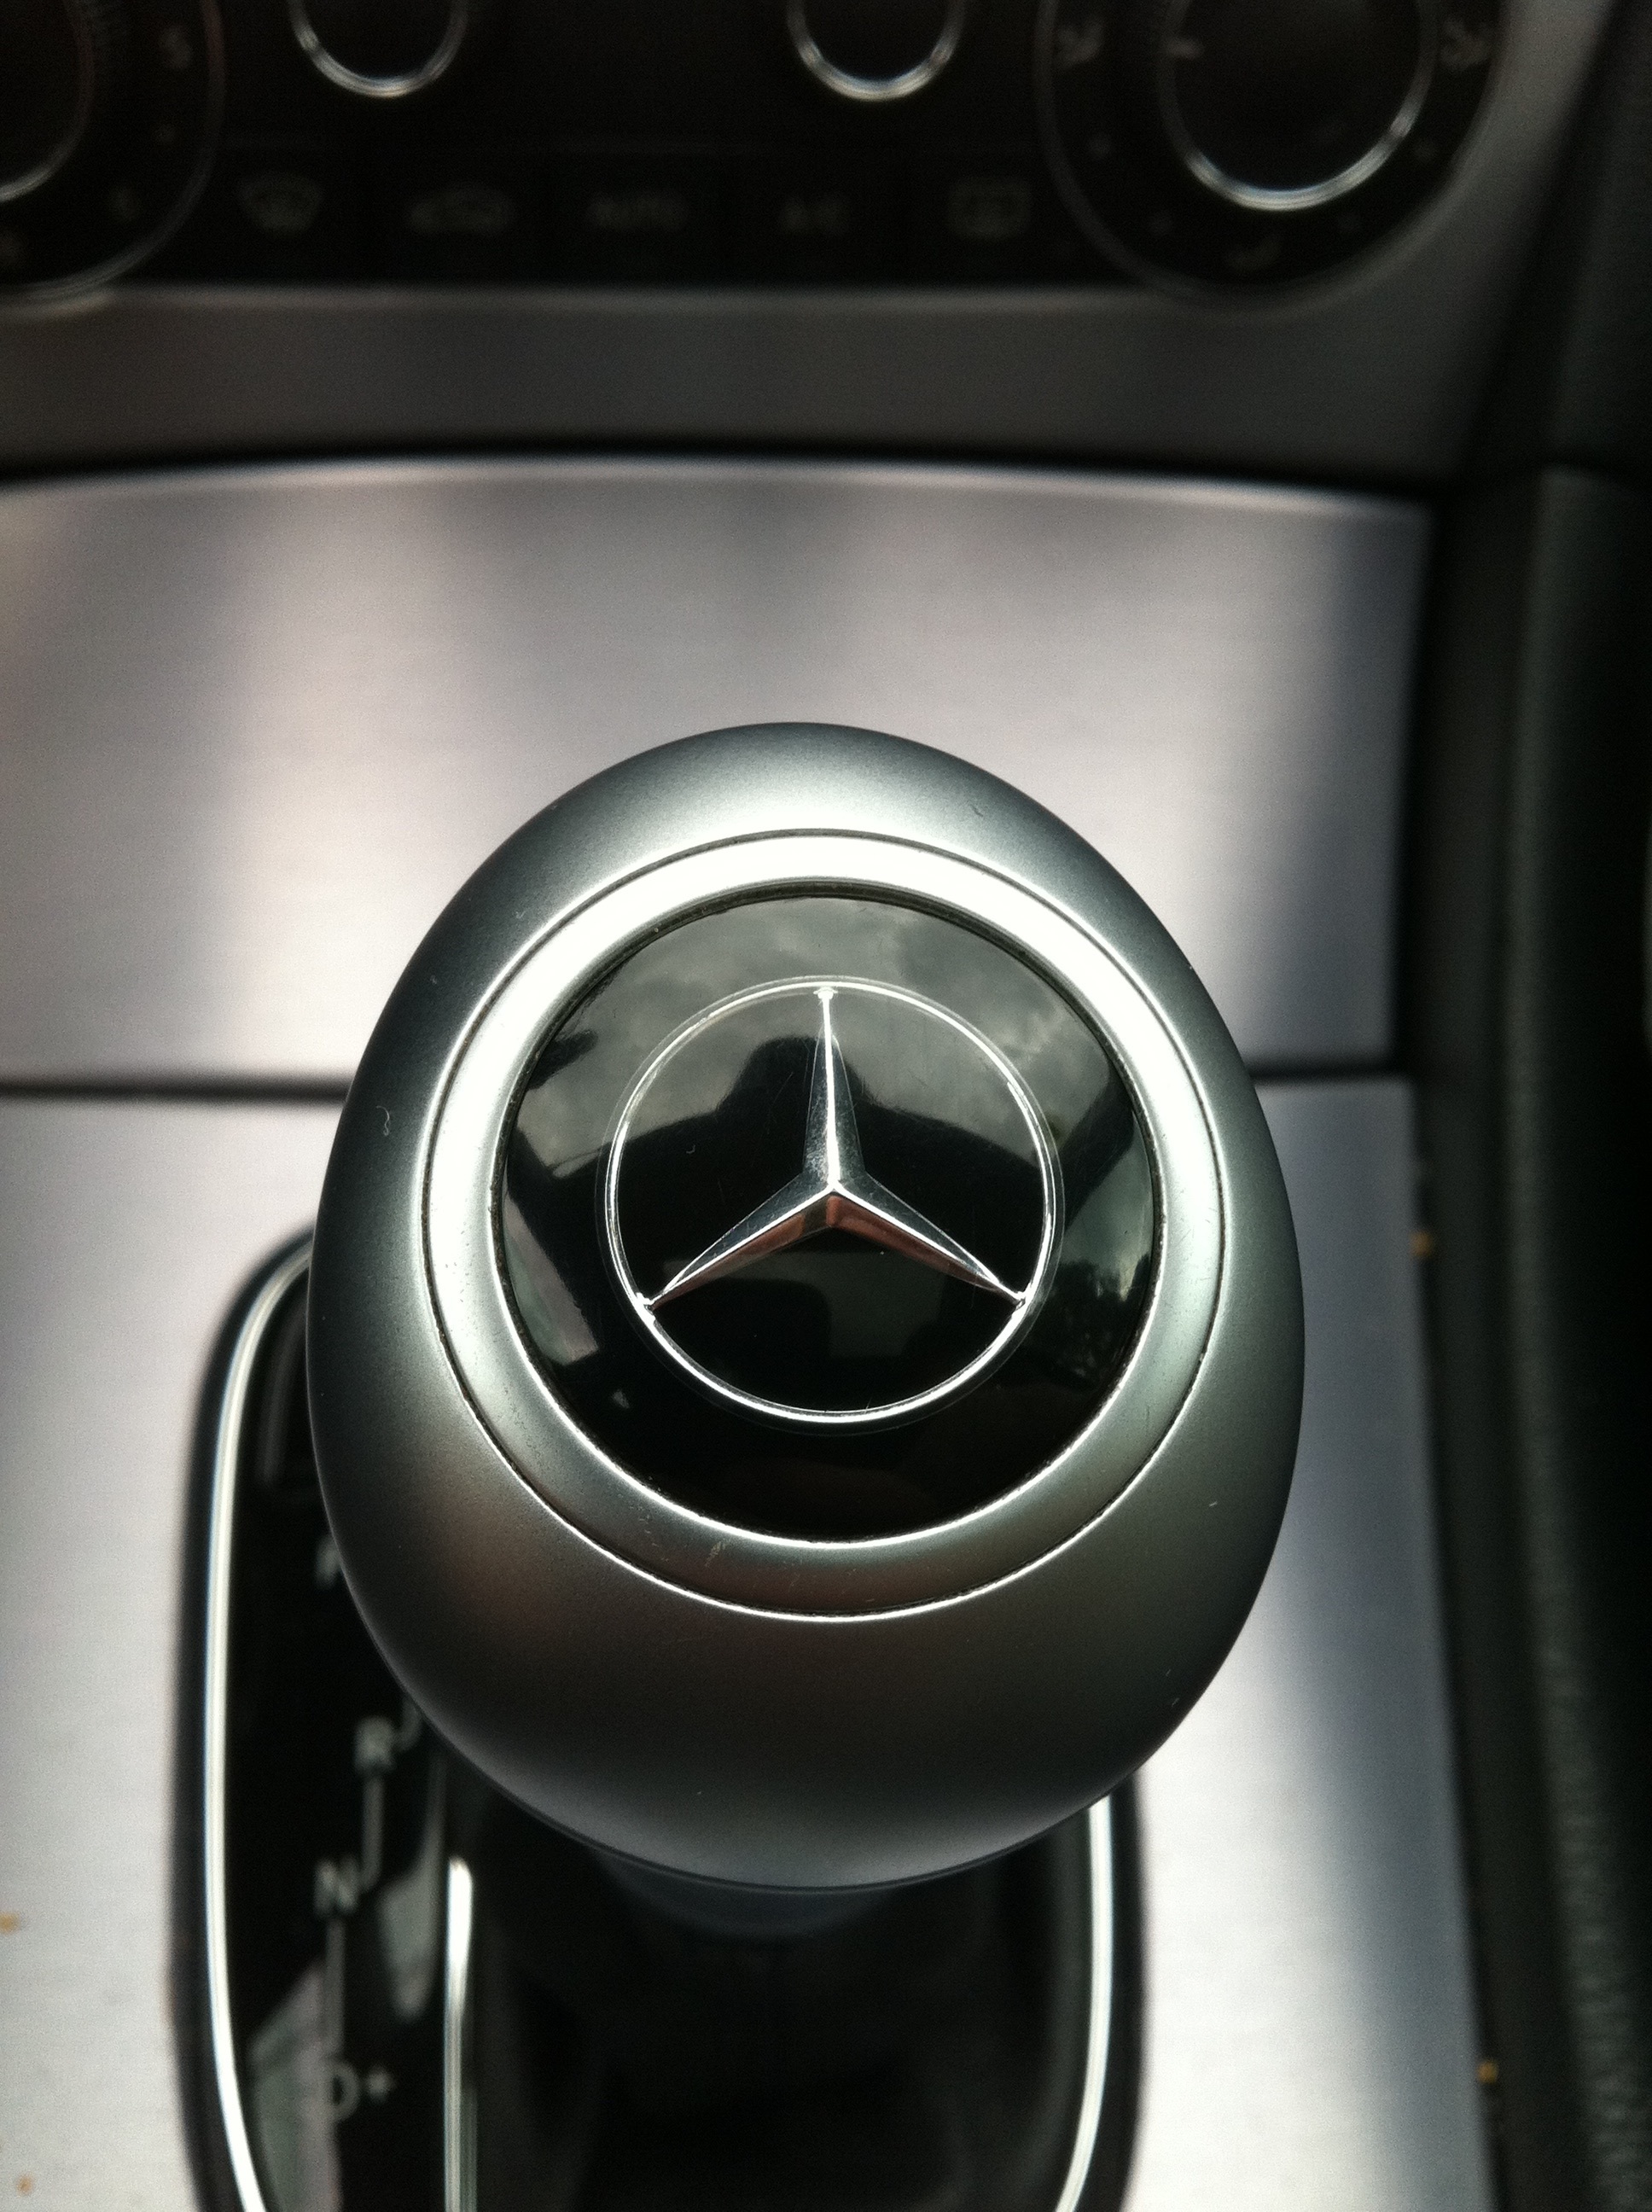
car, wheel, vehicle, gear, steering wheel, sports car, logo, rim, sedan, mercedes, automatic, city car, sport utility vehicle, land vehicle, automobile make, automotive exterior, automotive design, luxury vehicle, family car